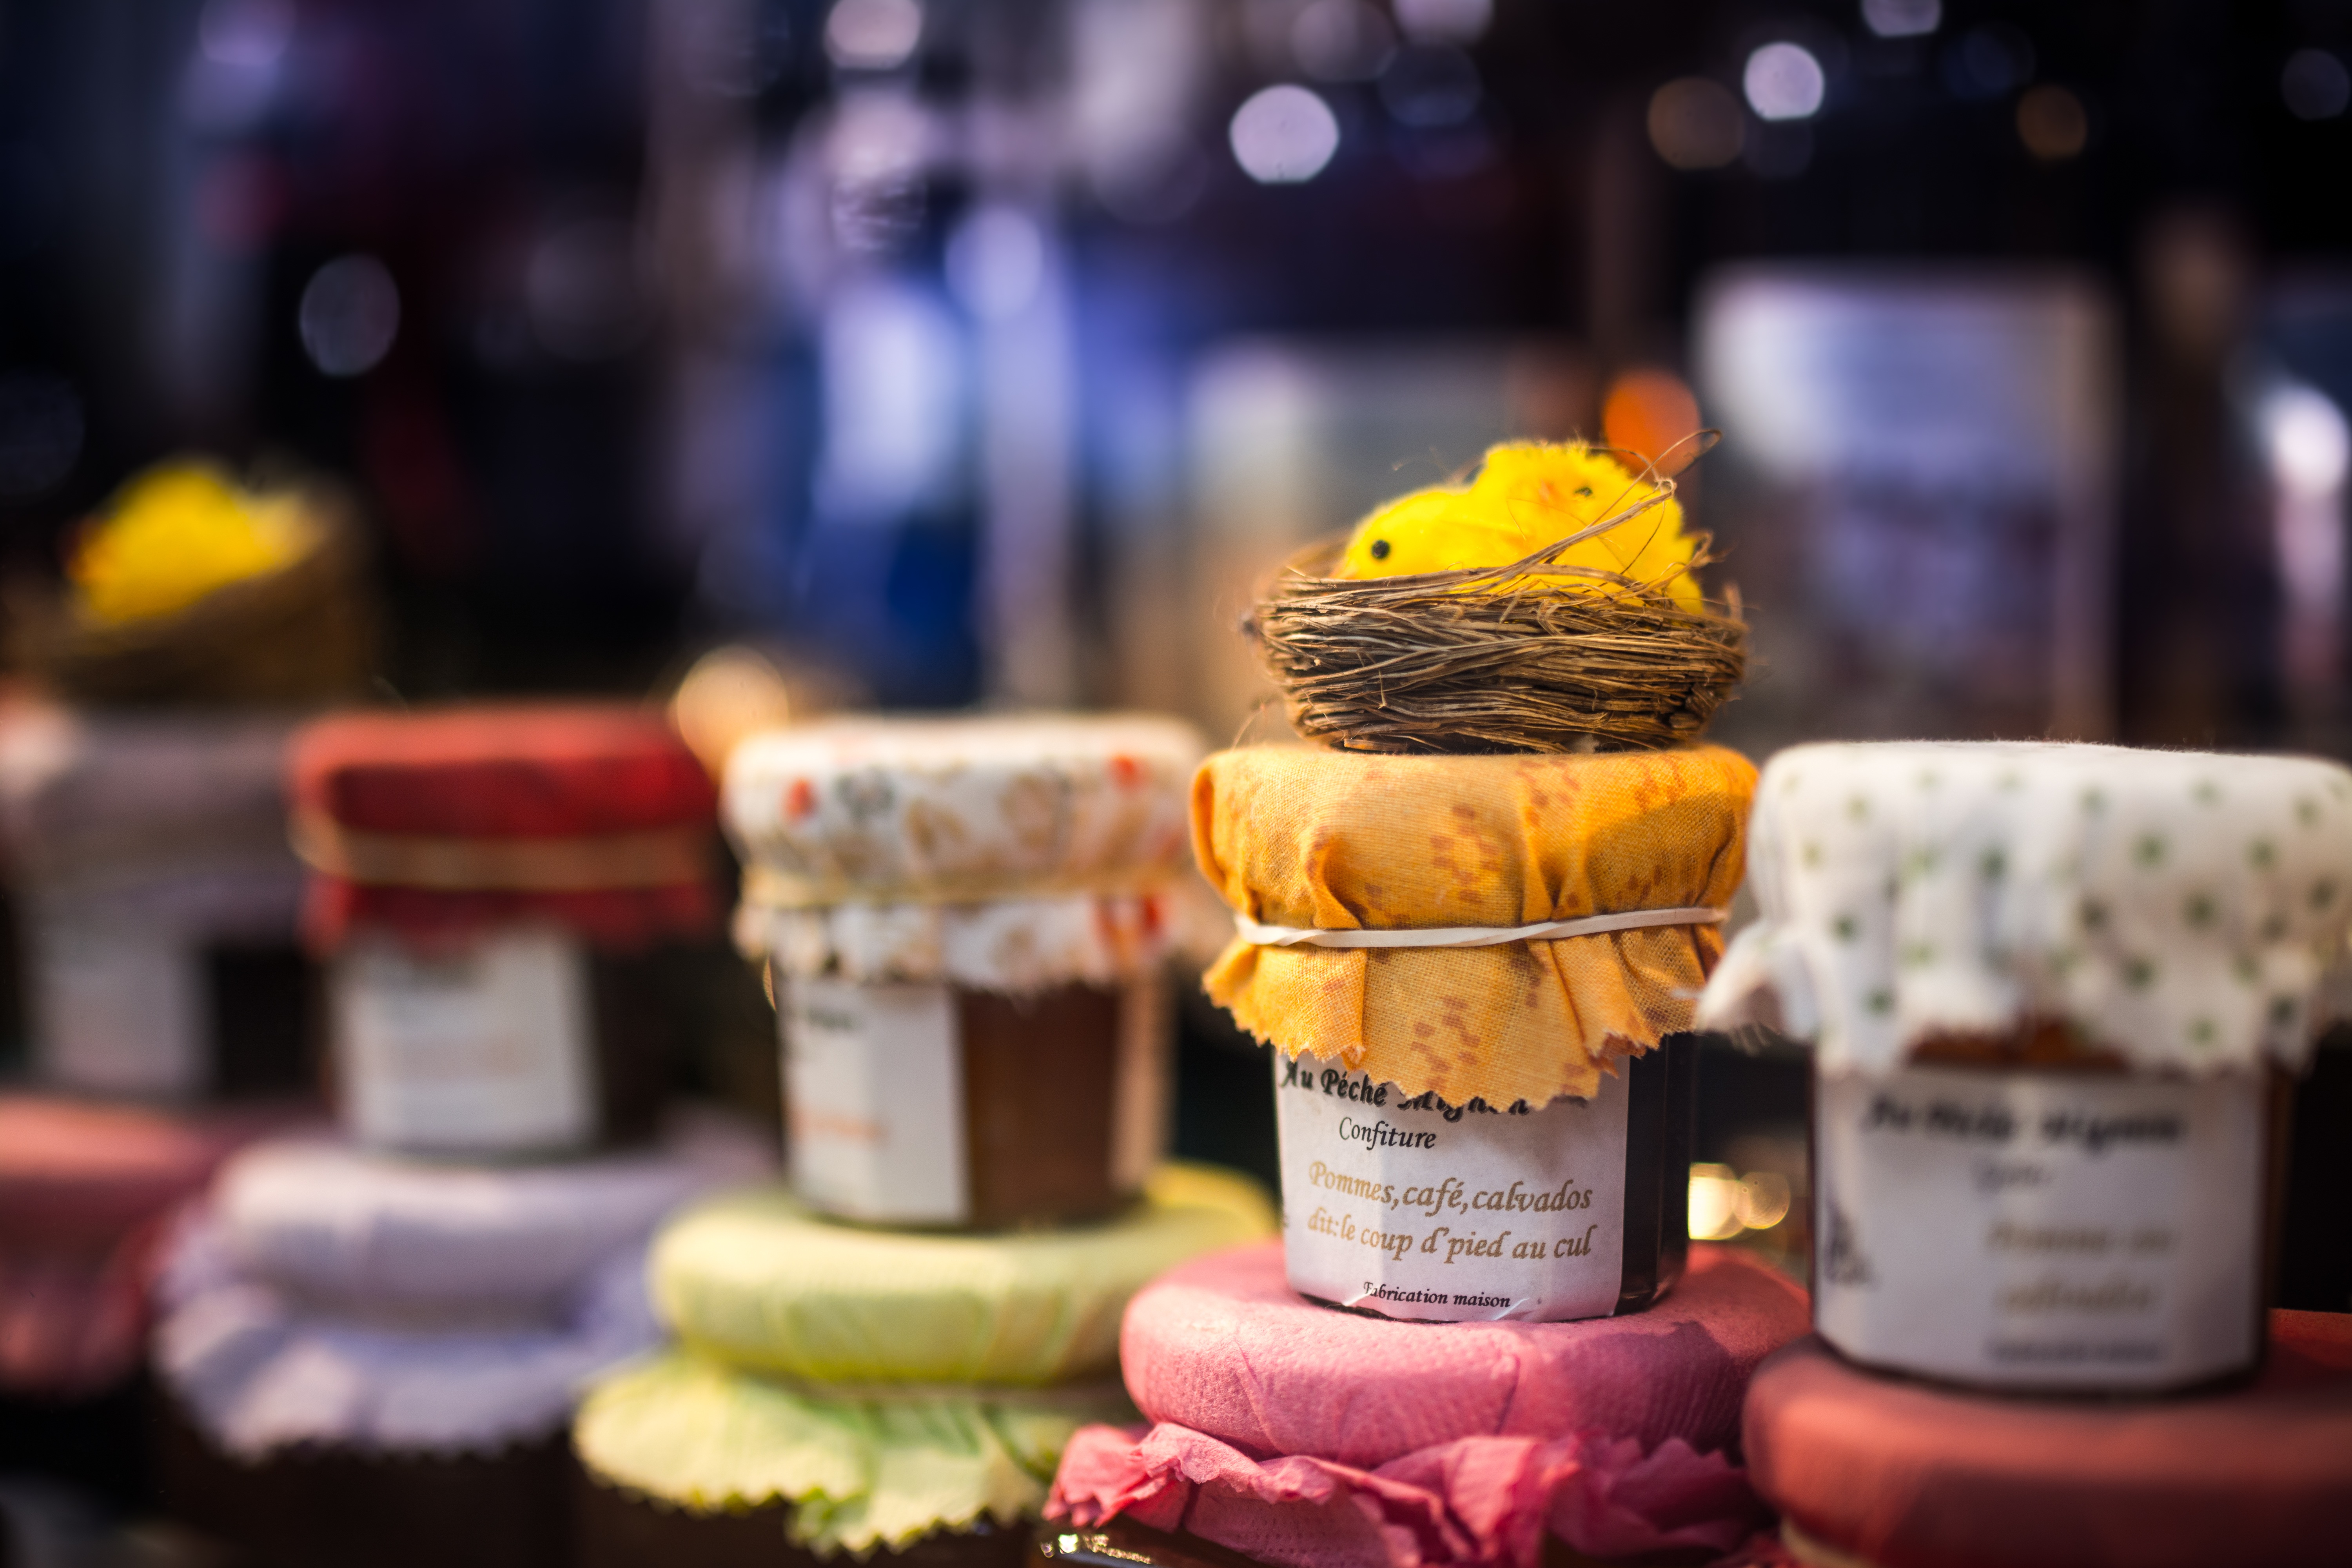
vintage, sweet, retro, glass, jar, orange, food, cooking, ingredient, color, natural, fresh, kitchen, market, breakfast, juicy, healthy, dessert, cuisine, homemade, cook, jam, product, colors, jelly, nutrition, tasty, fruits, preserve, diet, sweetness, organic, canned, marmalade, sense, potty, confiture